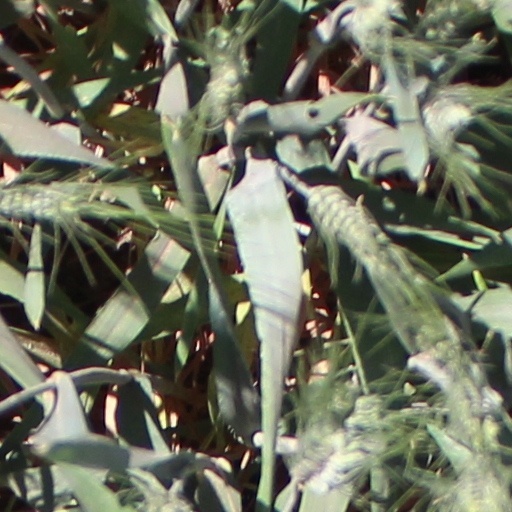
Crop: wheat